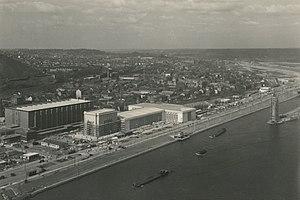
vue du ciel de la rive gauche de l'expo 39
Le Palais des fêtes de la Ville de Liège, aussi dénommé, Palais des sports ou encore Patinoire de Liège, est situé au 7, Quai de Wallonie, dans le quartier de Coronmeuse à Liège et est le bâtiment destiné à accueillir les manifestations festives de l'Exposition internationale de la Technique de l'eau de 1939. Elle contient une patinoire qui fût encore utilisée bien des années après l'exposition.